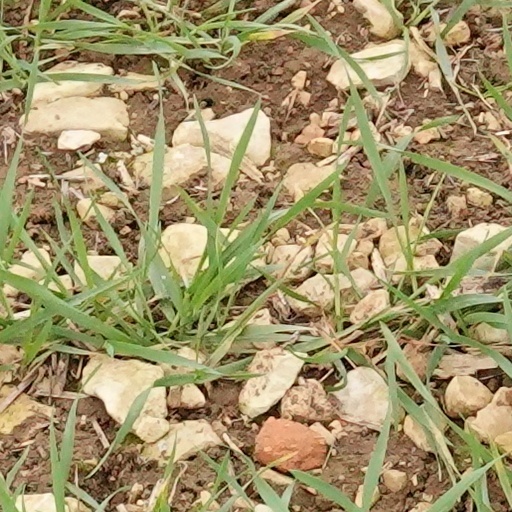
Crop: wheat